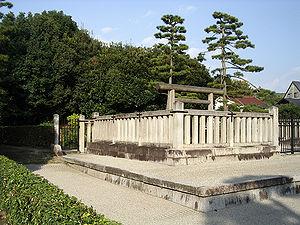
L'empereur Go-Nijō était le 94ᵉ empereur du Japon, selon l'ordre traditionnel de la succession, et a régné du 3 mars 1301 à sa mort.